Neasden Depot

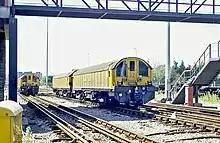
Battery electric works locomotives 20, 27, and 32 in sidings at Neasden Depot in 1988.

Neasden is now the main depot for the Metropolitan line, stabling passenger trains, and works vehicles including battery electric locomotives and wagons. Access to the depot by road is just off Neasden Lane, and is the home to one of only a handful of level crossings on the Underground. It is also possible to access the depot by foot from Neasden station via a subway at the north end of the station. A final point of entry is at the end of Quainton Street, in Neasden village, where the street names are named after the furthest extents of the old Metropolitan Railway: Quainton, Verney, Chesham and Aylesbury.